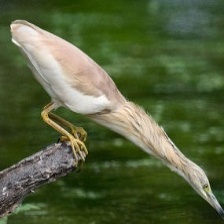
Species: SQUACCO HERON
Scientific name: ARDEOLA RALLOIDES
ImageNet parent category: little_blue_heron